Big Bird

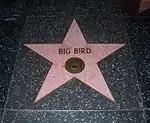
Big Bird is one of two Muppets to have a star on the Hollywood Walk of Fame

Director Jon Stone, in the 1994 documentary "The World of Jim Henson", revealed that the Big Bird costume actually did not have any openings that would allow the actor to see; a small television was strapped to the actor's chest to allow him to navigate. The camera was set up for Spinney by technician Walt Rauffer, on the suggestion of director Bob Myhrum. Rauffer rigged the camera to a harness strapped to Spinney's chest; Spinney reported that they called the camera "the electronic bra". When Big Bird's performer is performing on location and cannot get a video feed, a small hole is made in the costume to allow him to see. In such cases, Big Bird wears a necktie to cover the hole. This can also be seen in the "Sesame Street Live" shows.